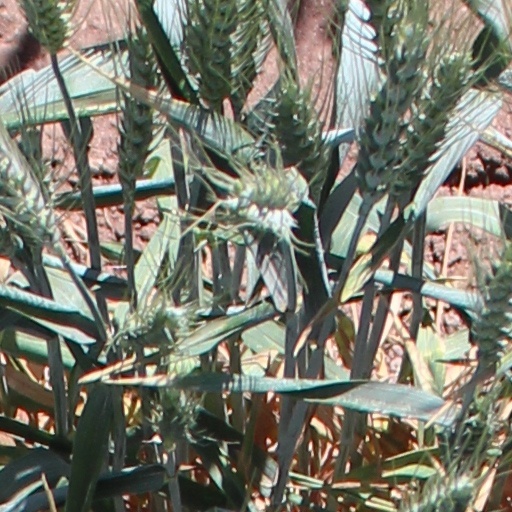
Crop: wheat